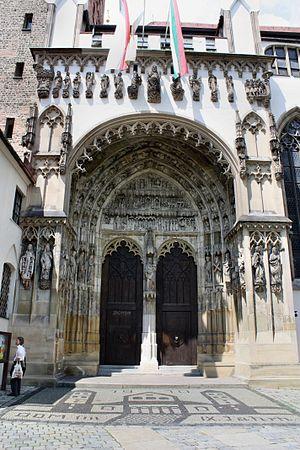
La cathédrale de la Visitation est une cathédrale catholique située en Allemagne dans la ville d'Augsbourg, en Bavière. C'est le siège du diocèse d'Augsbourg.